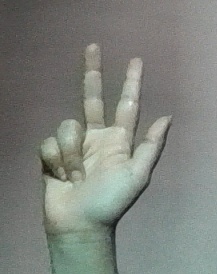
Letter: al